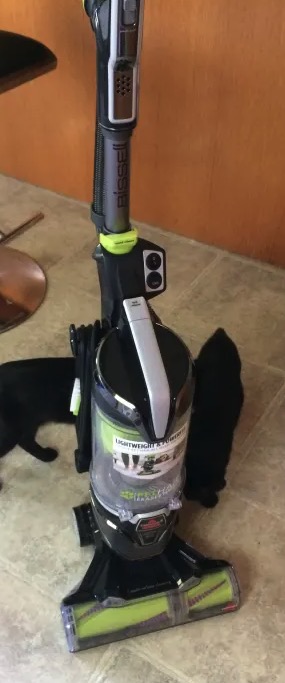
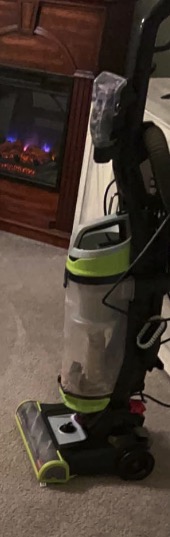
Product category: items_vacuum
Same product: no